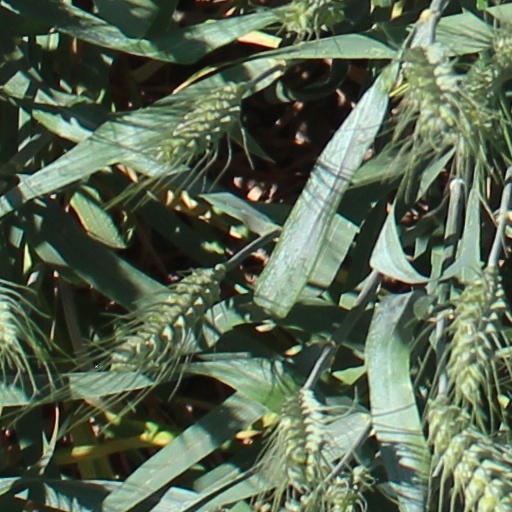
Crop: wheat